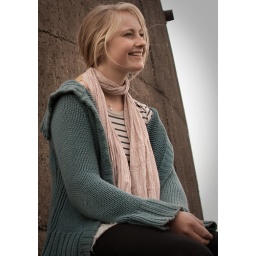
Hannah 2: Taken next to a water tower at Loton Park, England. (1xRAW Developed in Lightroom)